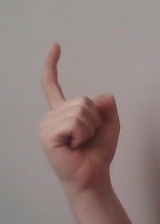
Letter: ra